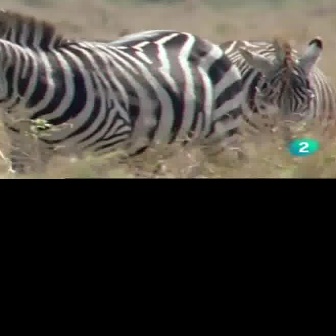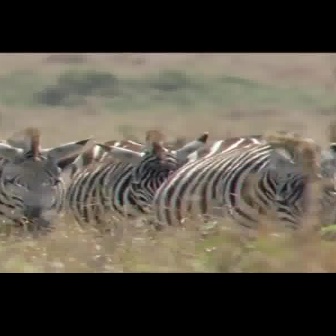
  Please identify the target specified by the bounding box [15,27,166,178] in the first image and locate it in the second image. Return the coordinates in [x_min,y_min,x_max,y_max] format.
Answer: [63,125,210,272]